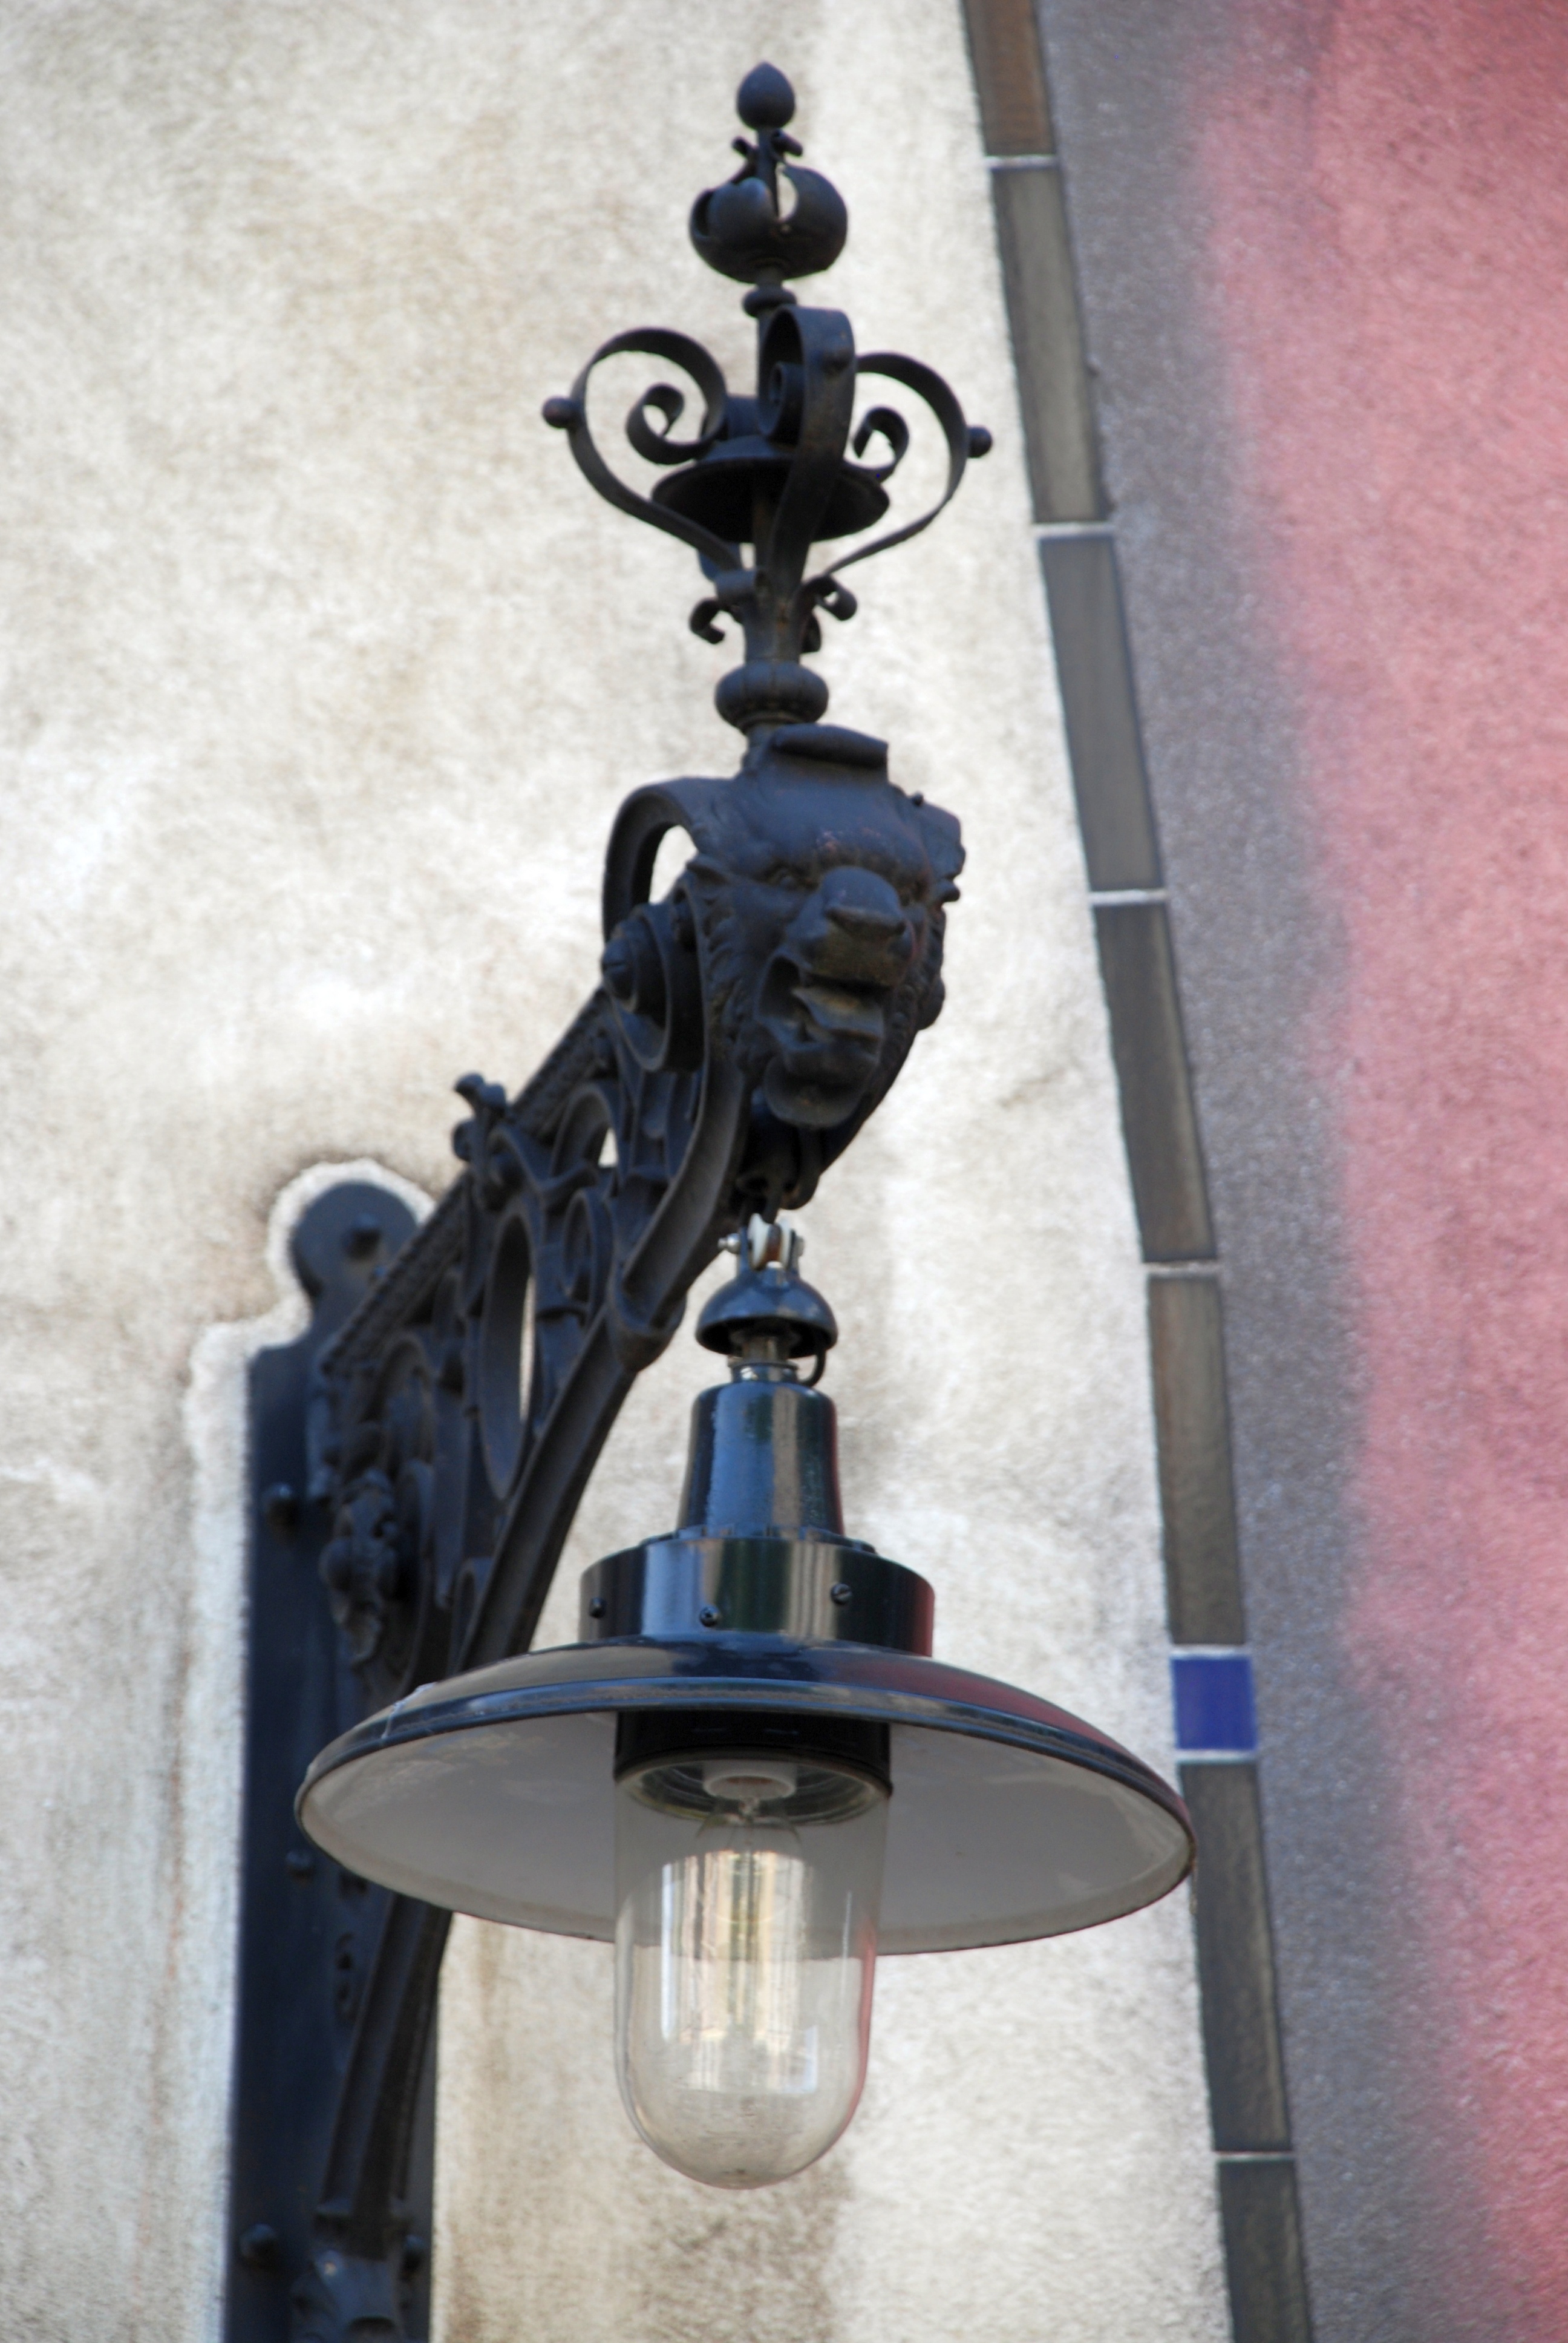
city, cityscape, europe, blue, street light, nikon, lighting, austria, sculpture, vienna, light fixture, iron, d80, cityscapes, wien, nikond80, osterreich